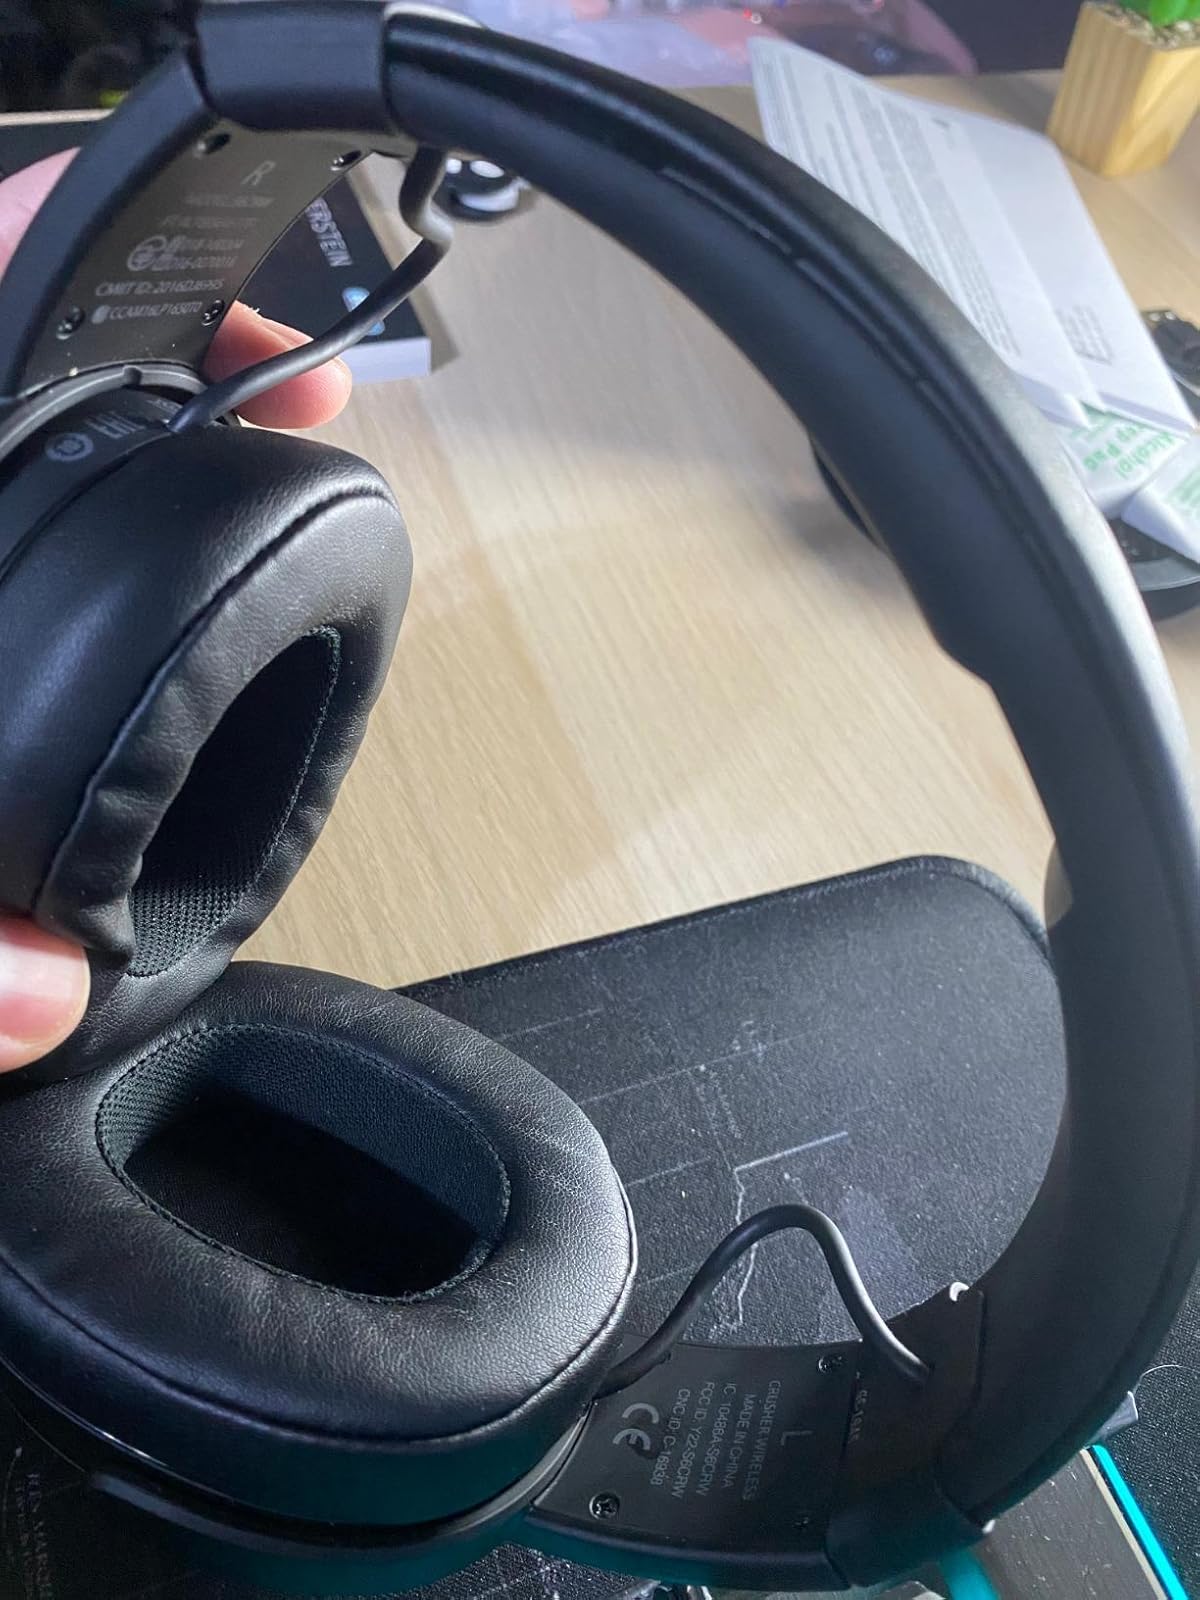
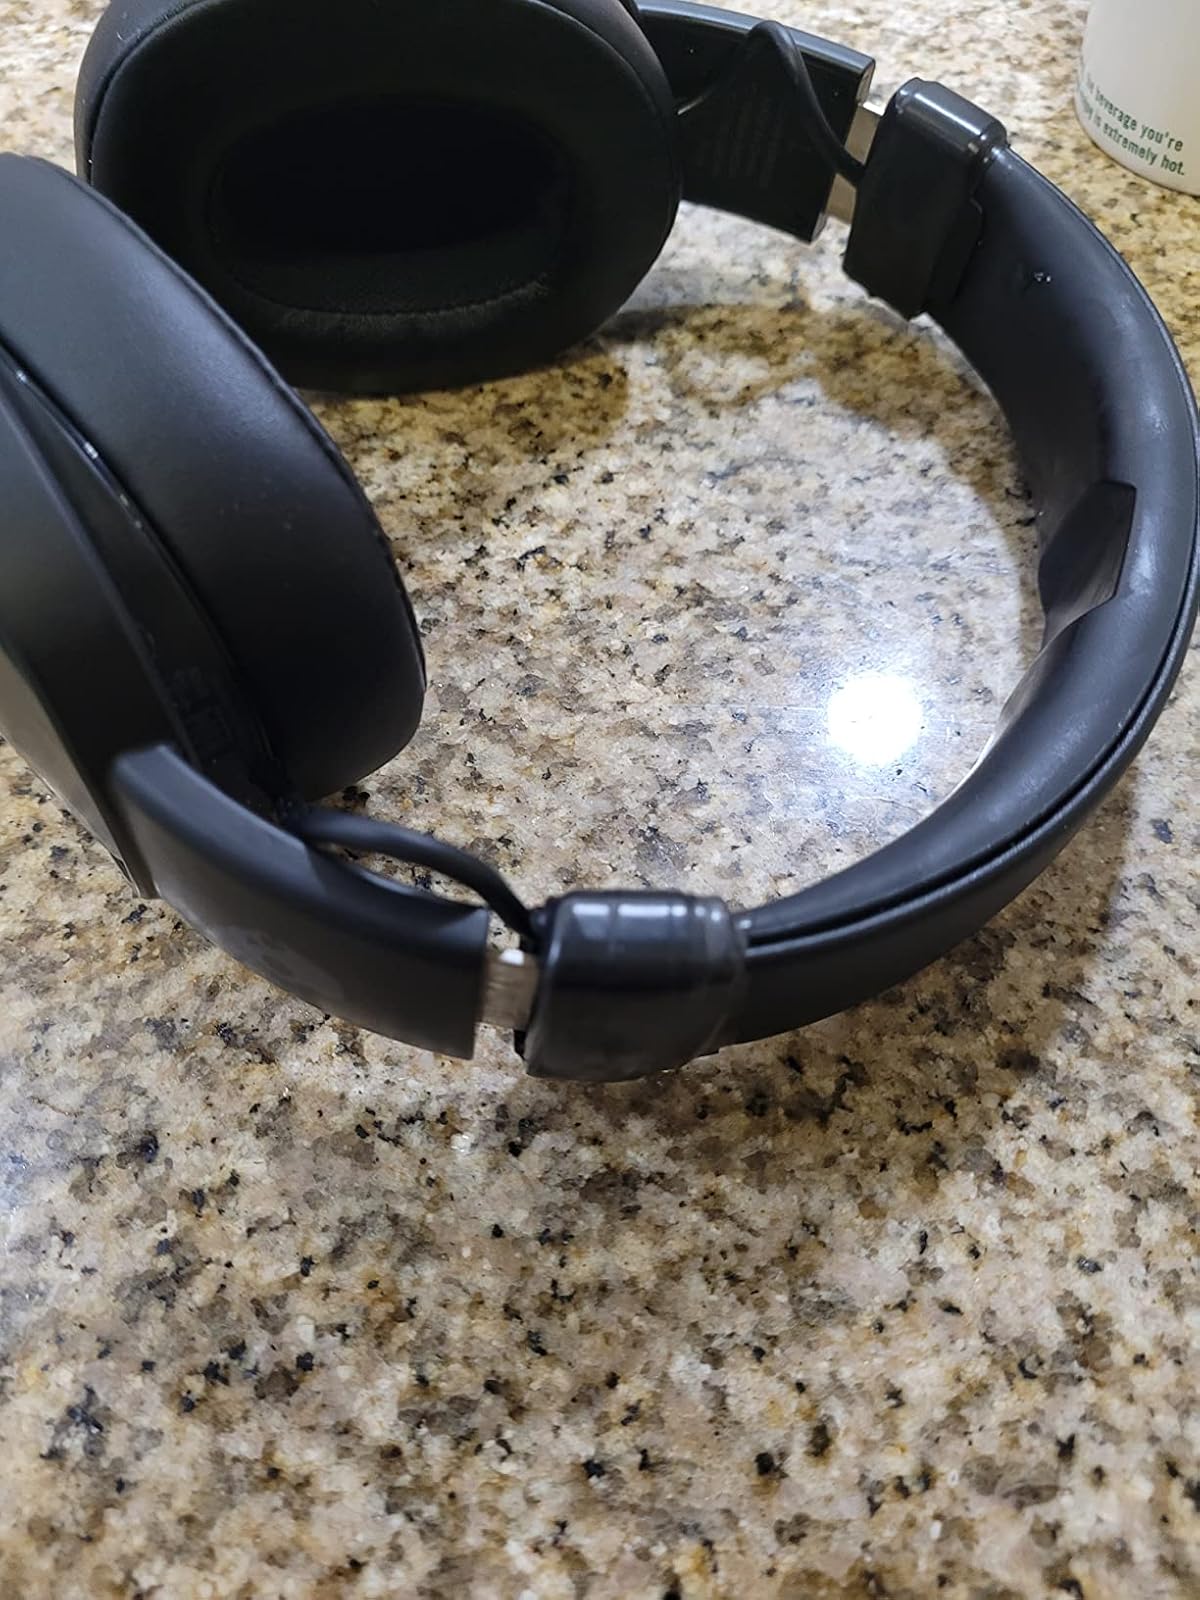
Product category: headphones
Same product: yes